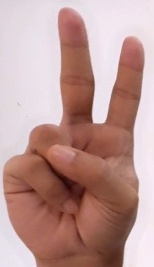
ASL sign: V